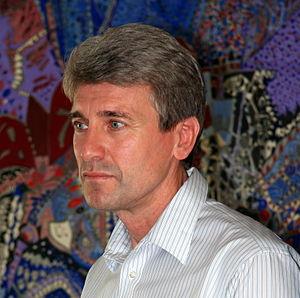
Raymond Thomas Rybak, Jr. dit « R.T. Rybak », né le 12 novembre 1955, est un homme politique américain, membre du Minnesota Democratic-Farmer-Labor Party et maire de la ville de Minneapolis, dans le Minnesota, de 2002 à 2014.